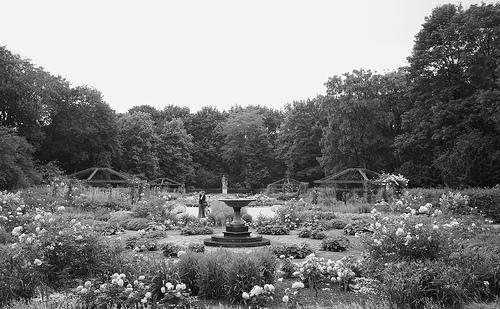
Weather: snow or frosty